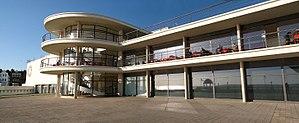
Cette liste des musées du East Sussex, Angleterre contient des musées qui sont définis dans ce contexte comme des institutions qui recueillent et soignent des objets d'intérêt culturel, artistique, scientifique ou historique. leurs collections ou expositions connexes disponibles pour la consultation publique. Sont également inclus les galeries d'art à but non lucratif et les galeries d'art universitaires. Les musées virtuels ne sont pas inclus.